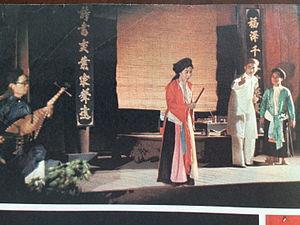
Guanyin est le bodhisattva associé avec le concept de la compassion dans le bouddhisme d'Asie de l'Est. Le nom de Guanyin est une forme abrégée de Guanshiyin, qui signifie l'Essence de sapience qui considère les bruits du monde. On parle également parfois, de Guanyin Pusa; Shō-kannon 聖観音 ou encore Senjū Kannon Bosatsu au Japon.
Le chèo est un genre théâtral populaire du Vietnam, né dans la région du delta du Fleuve Rouge. Son origine remonte au Xᵉ ou XIᵉ siècle. C'est un mélange de chants et danses sacrés et profanes. Apprécié dans le monde rural, les troupes de comédiens et musiciens jouent de village en village, utilisant des décors rudimentaires. Il atteint sa maturité au XVᵉ siècle et poursuit son développement jusqu'aux XVIIᵉ et XVIIIᵉ siècle, en même temps que les romans écrits en chữ nôm.Une des pièces les plus célèbres, Quan Âm Thị Kính, date de cette période. Le thème le plus récurrent concerne la condition féminine durant la période féodale, qui était loin d'être une sinécure. Au début du XXᵉ siècle le chèo "s'importe" en ville. Les scènes qui l'accueillent le dotent de vrais décors dans l'esprit bourgeois de l'époque. Il s'occidentalise et aborde les sujets modernes. Depuis la seconde moitié du siècle dernier, on assiste à une réintroduction des thèmes traditionnels. Le chéo est considéré comme faisant partie du patrimoine culturel vietnamien.